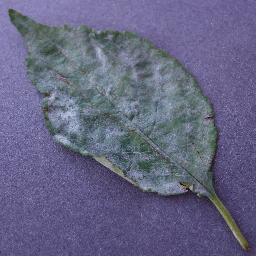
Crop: cherry
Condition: (including_sour)_powdery_mildew